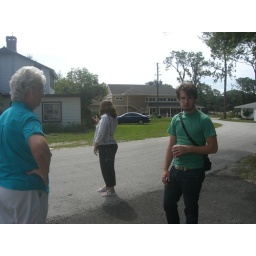
Dad's getting the car so we dont have to step in the sand and get red ants all over us